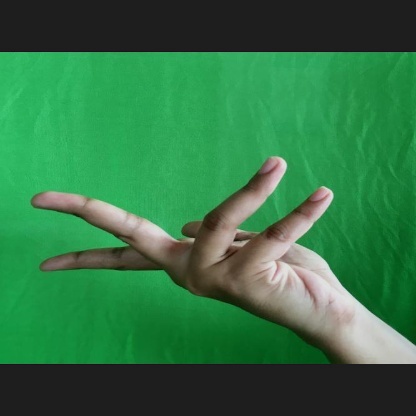
Mudra: Alapadmam